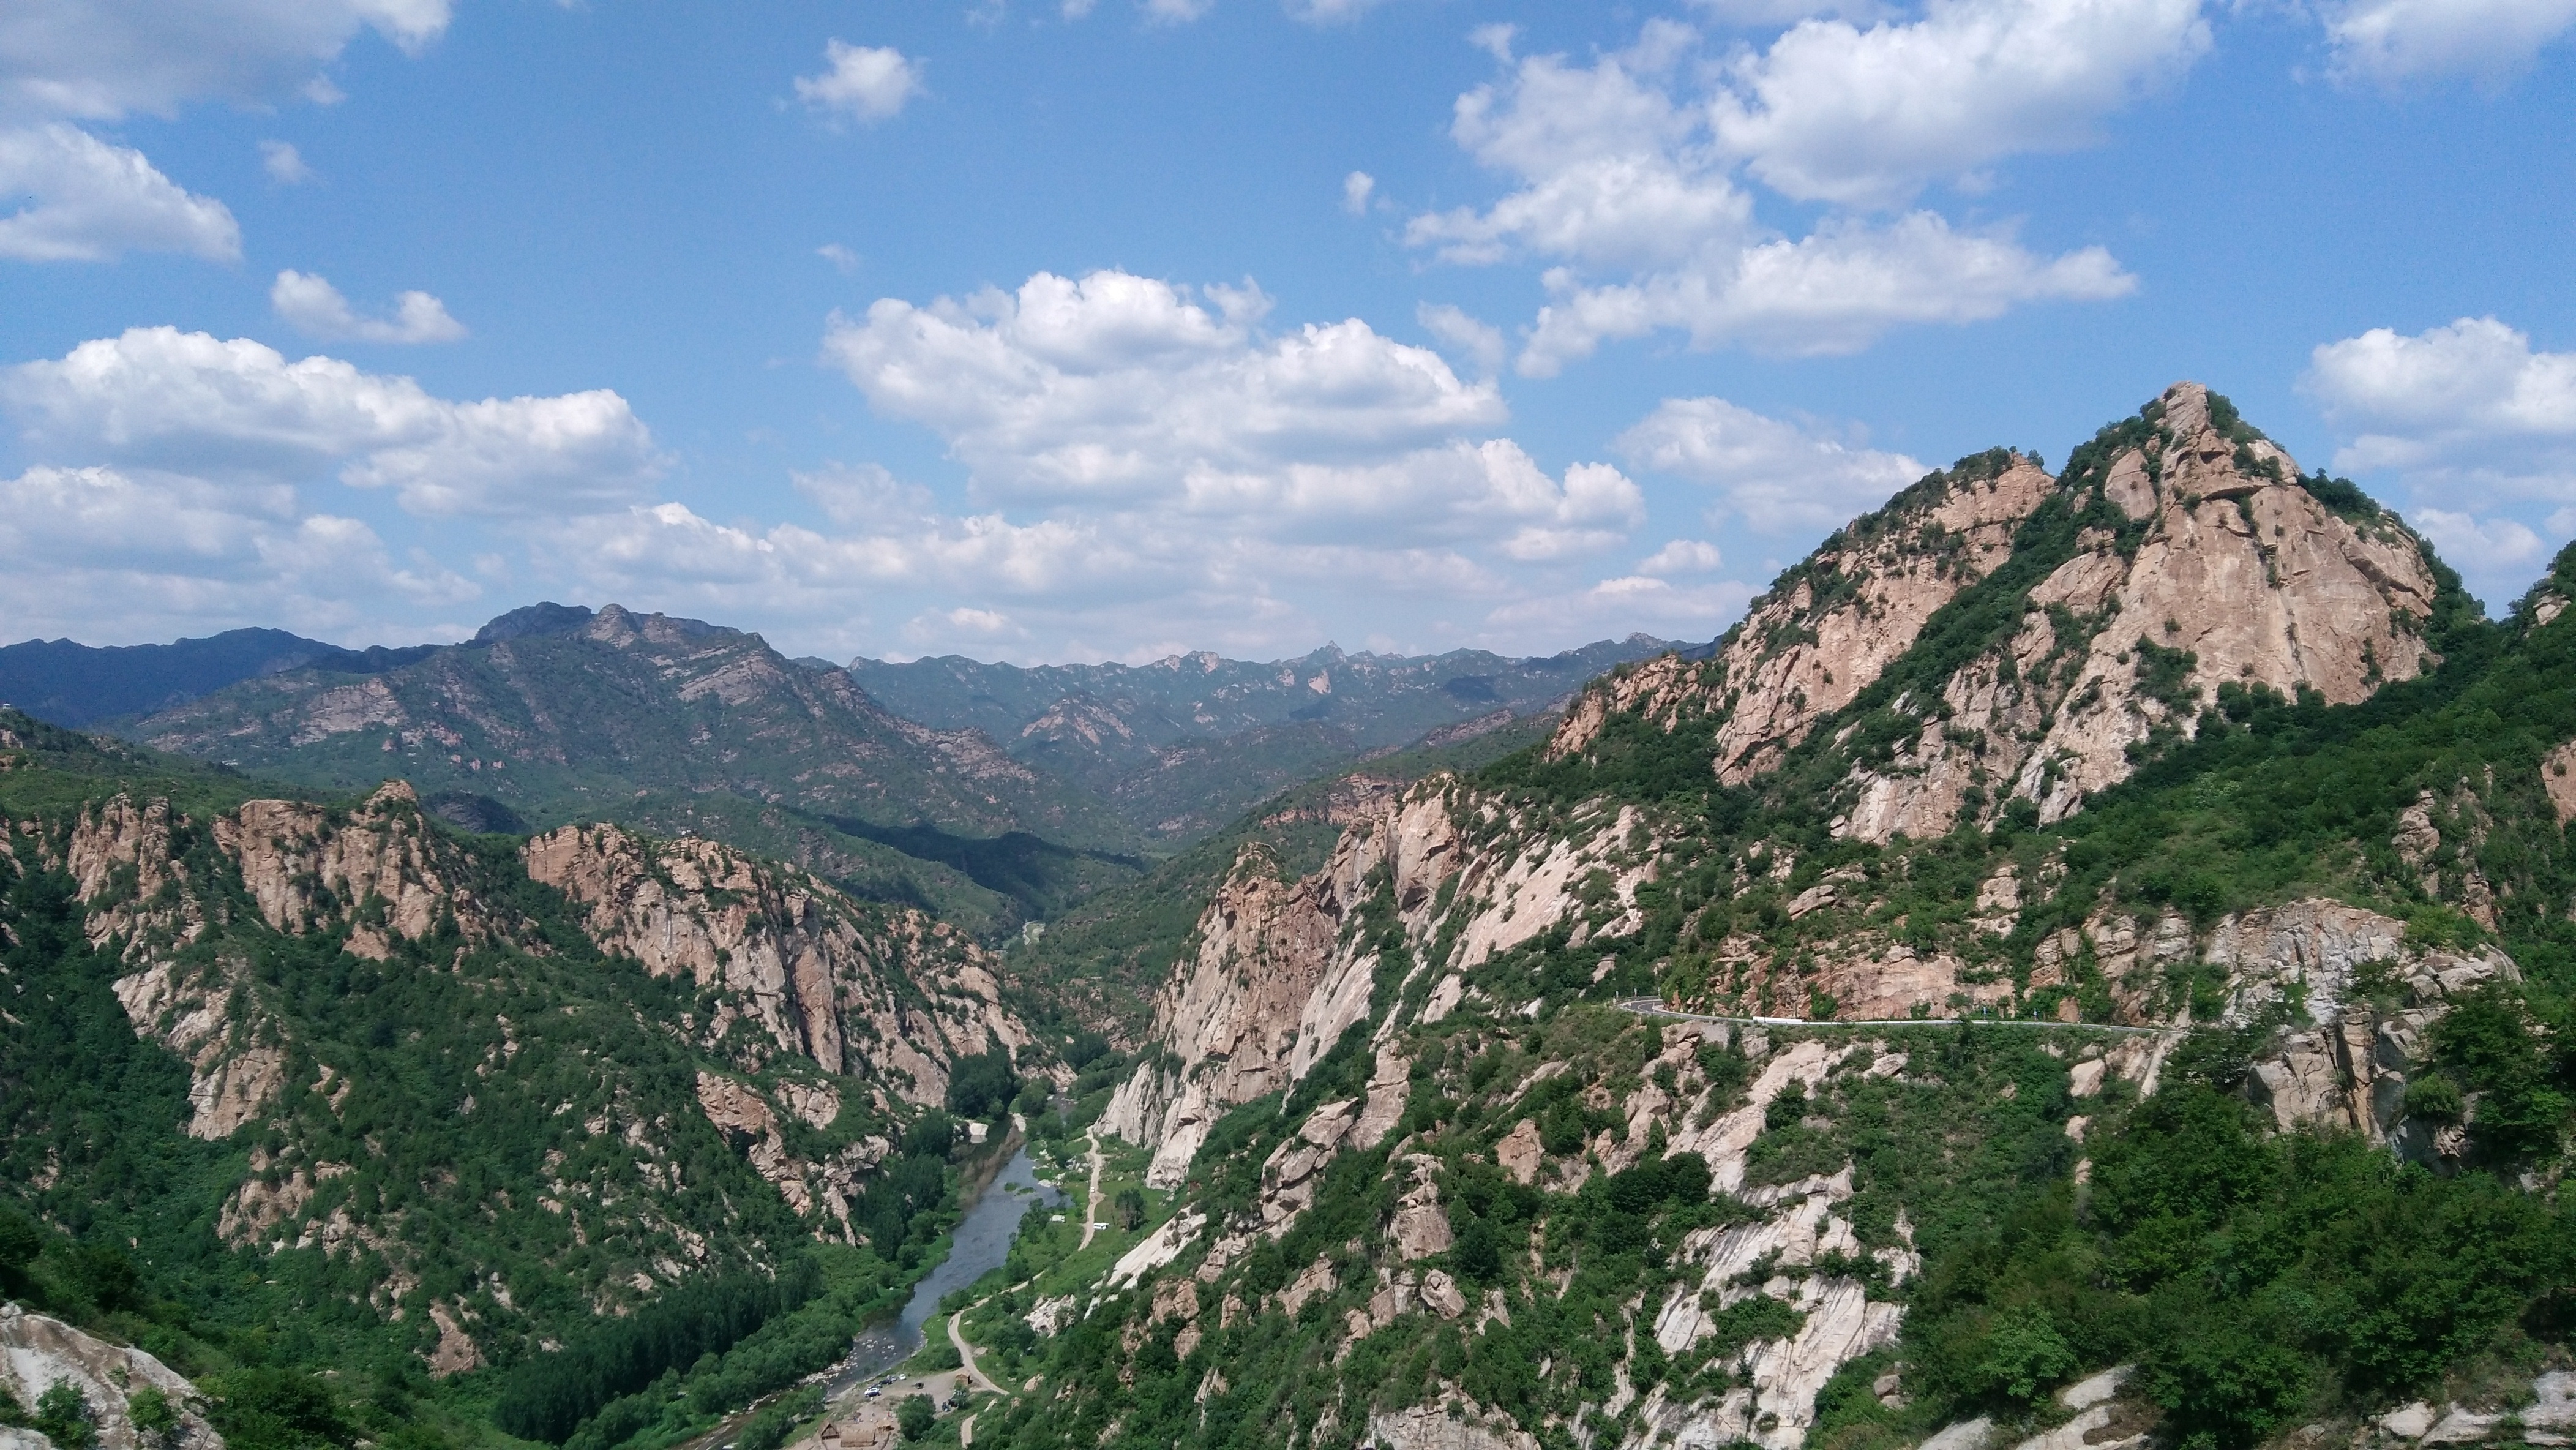
mountain, valley, mountain range, panorama, canyon, ridge, massif, beijing, alps, badlands, plateau, landform, mountain pass, yunmengshan, geographical feature, mountainous landforms